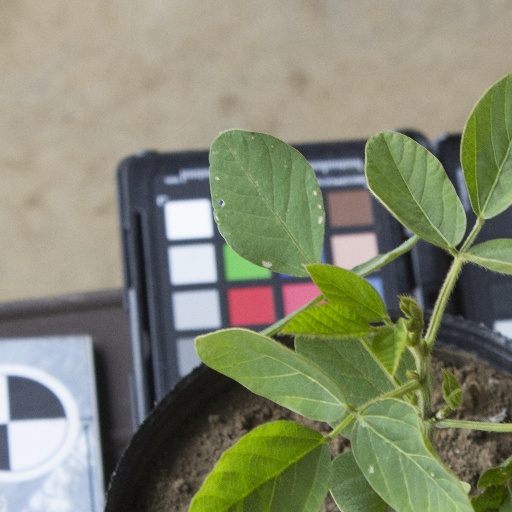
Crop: soybean